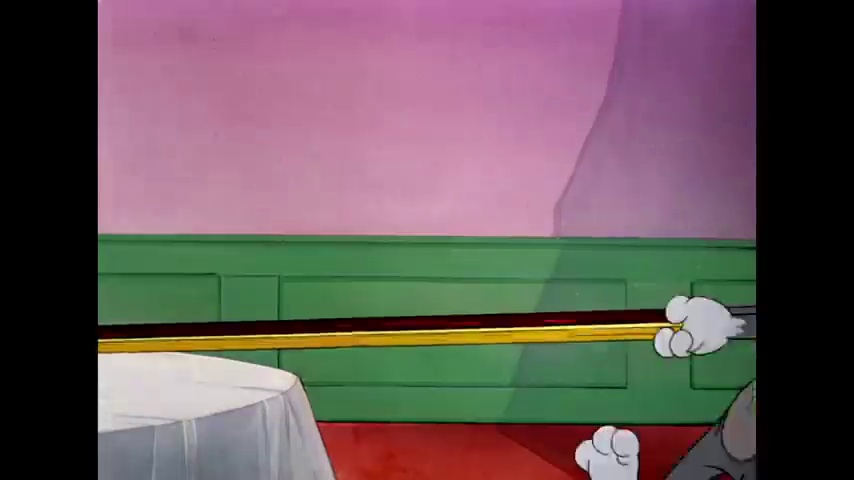
Portrait style: Cartoon Portrait